20th Bomb Squadron

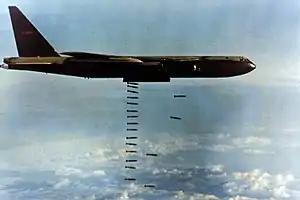
A U.S. Air Force Boeing B-52D-60-BO Stratofortress (s/n 55-0100) dropping bombs over Vietnam.

After the Attack on Pearl Harbor, the squadron served on antisubmarine duty along the mid-Atlantic coastline as part of I Bomber Command for several months until it was reorganized as AAF Antisubmarine Command.